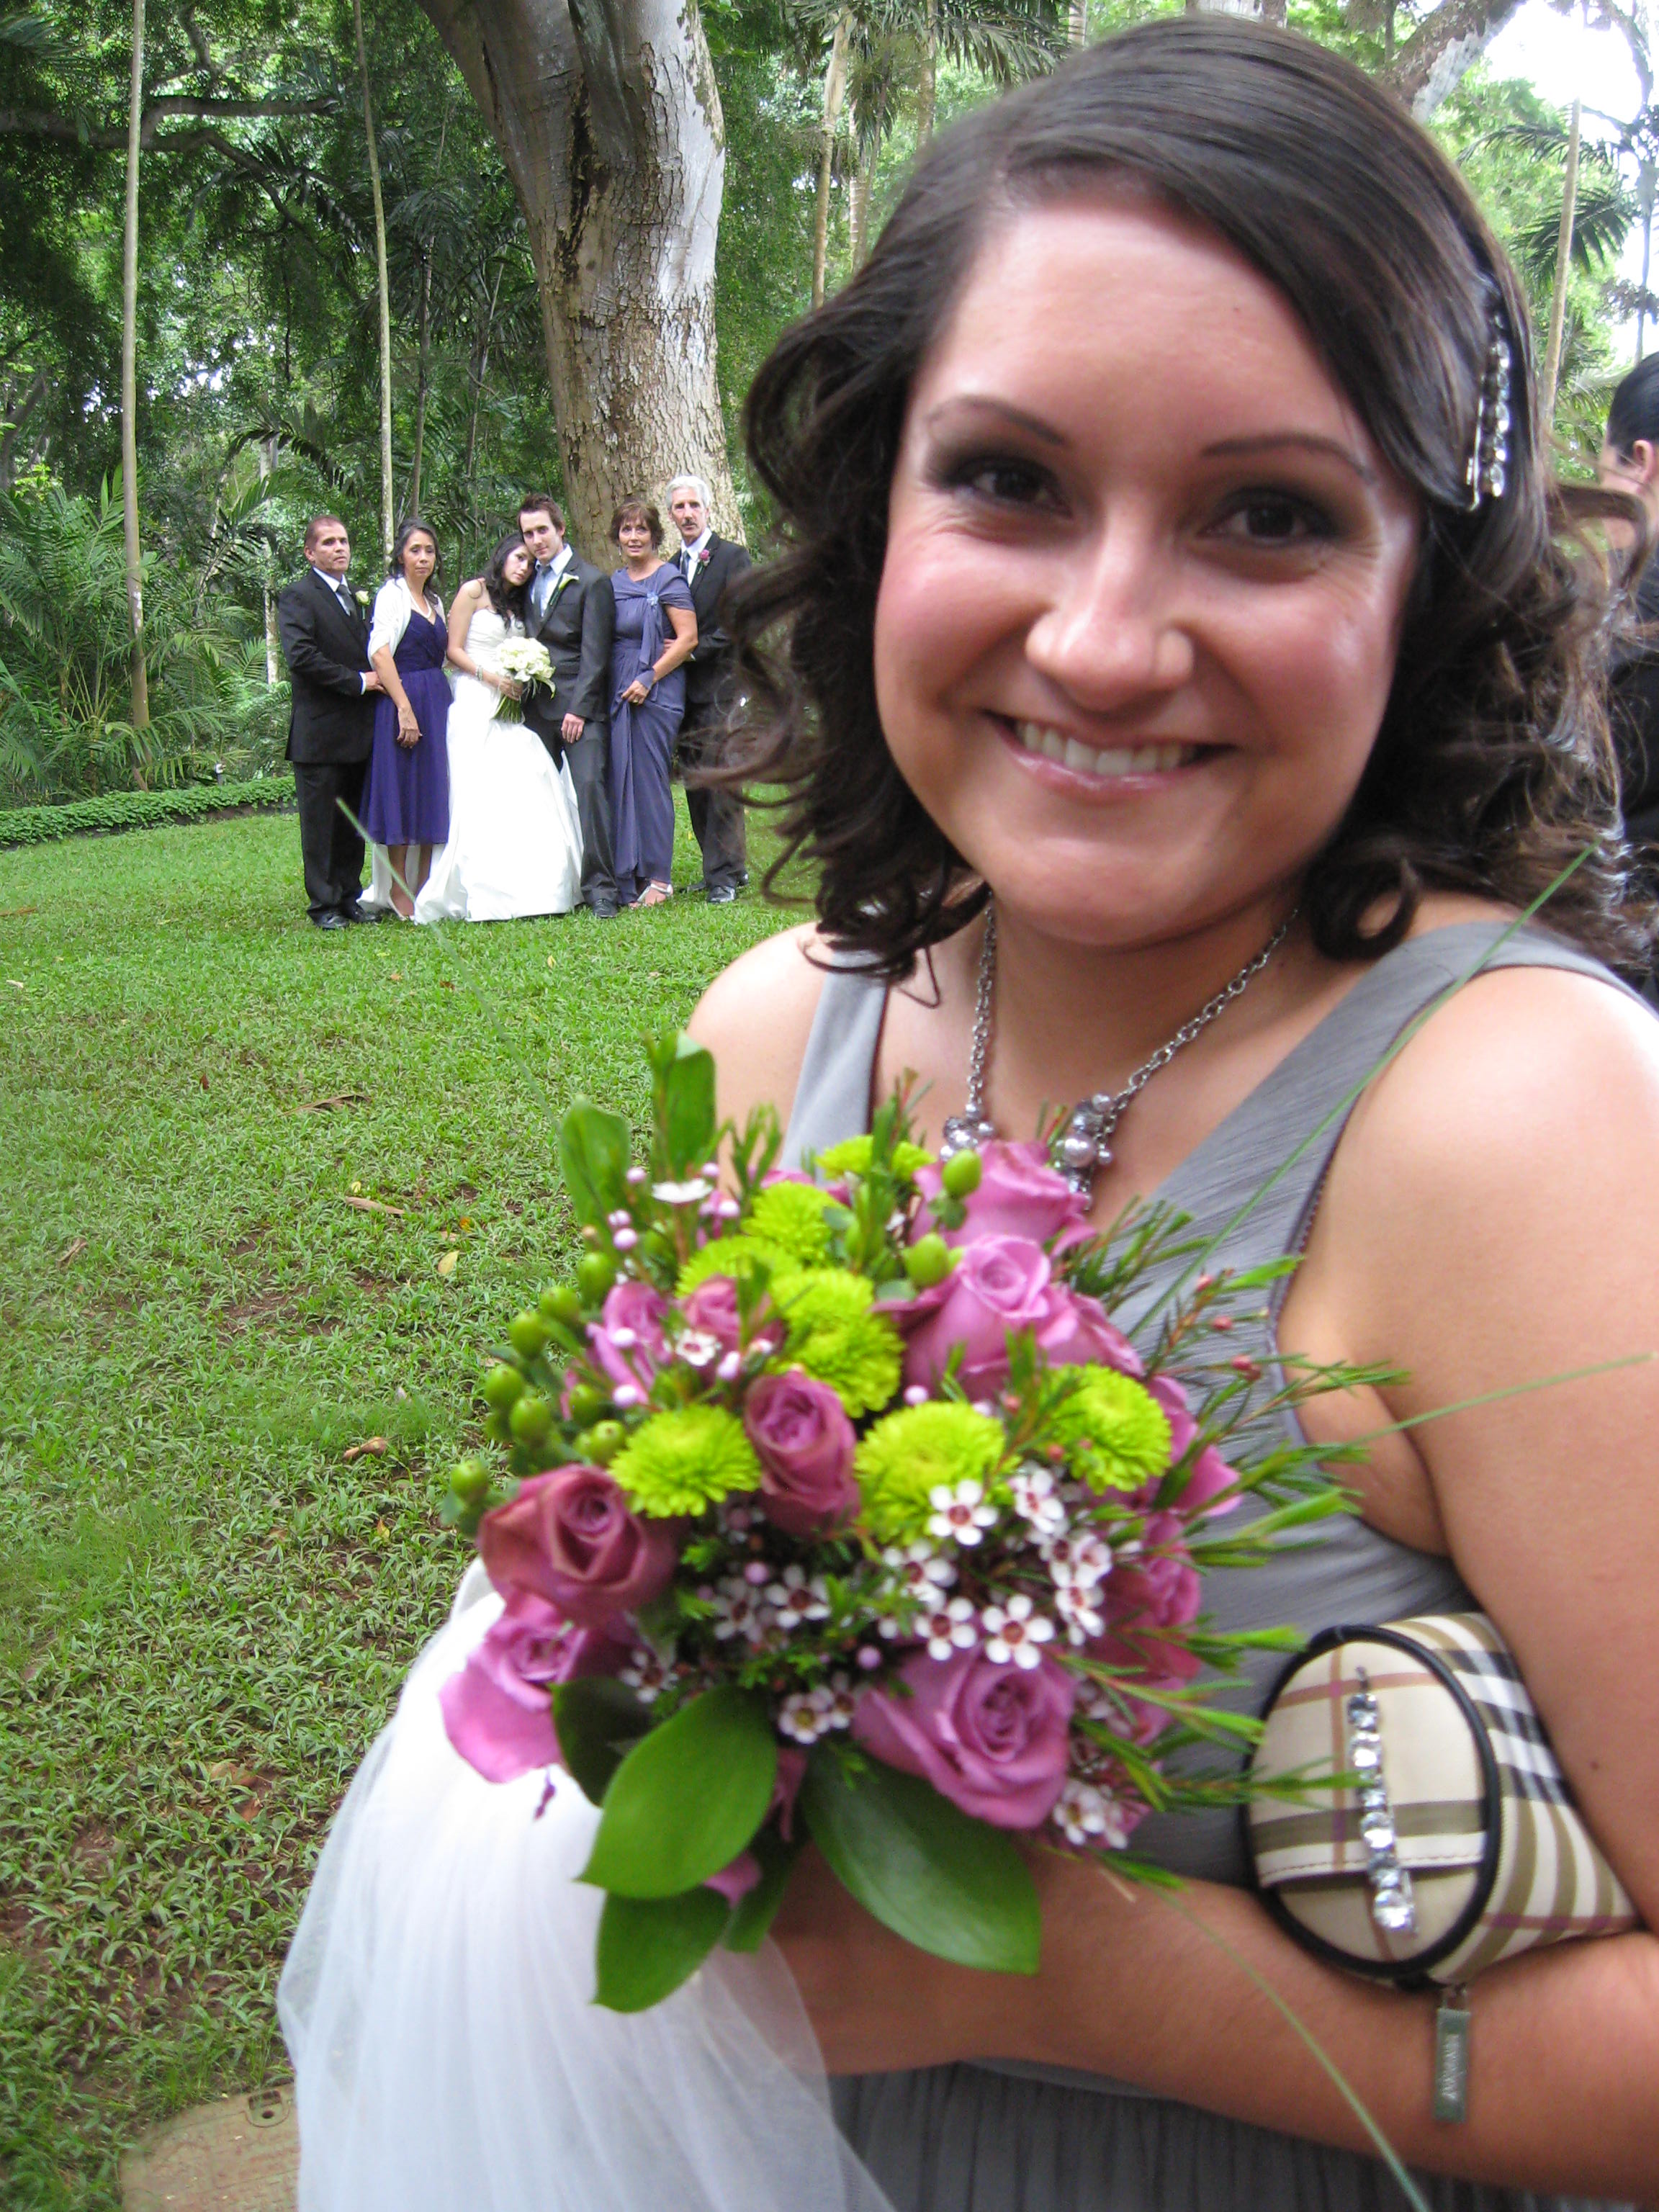
woman, flower, hawaii, wedding, bride, marriage, cake, ceremony, creativecommons, dress, photoshop, beauty, reception, floristry, jehovah, bridesmaid, flower bouquet, floral design, flower arranging